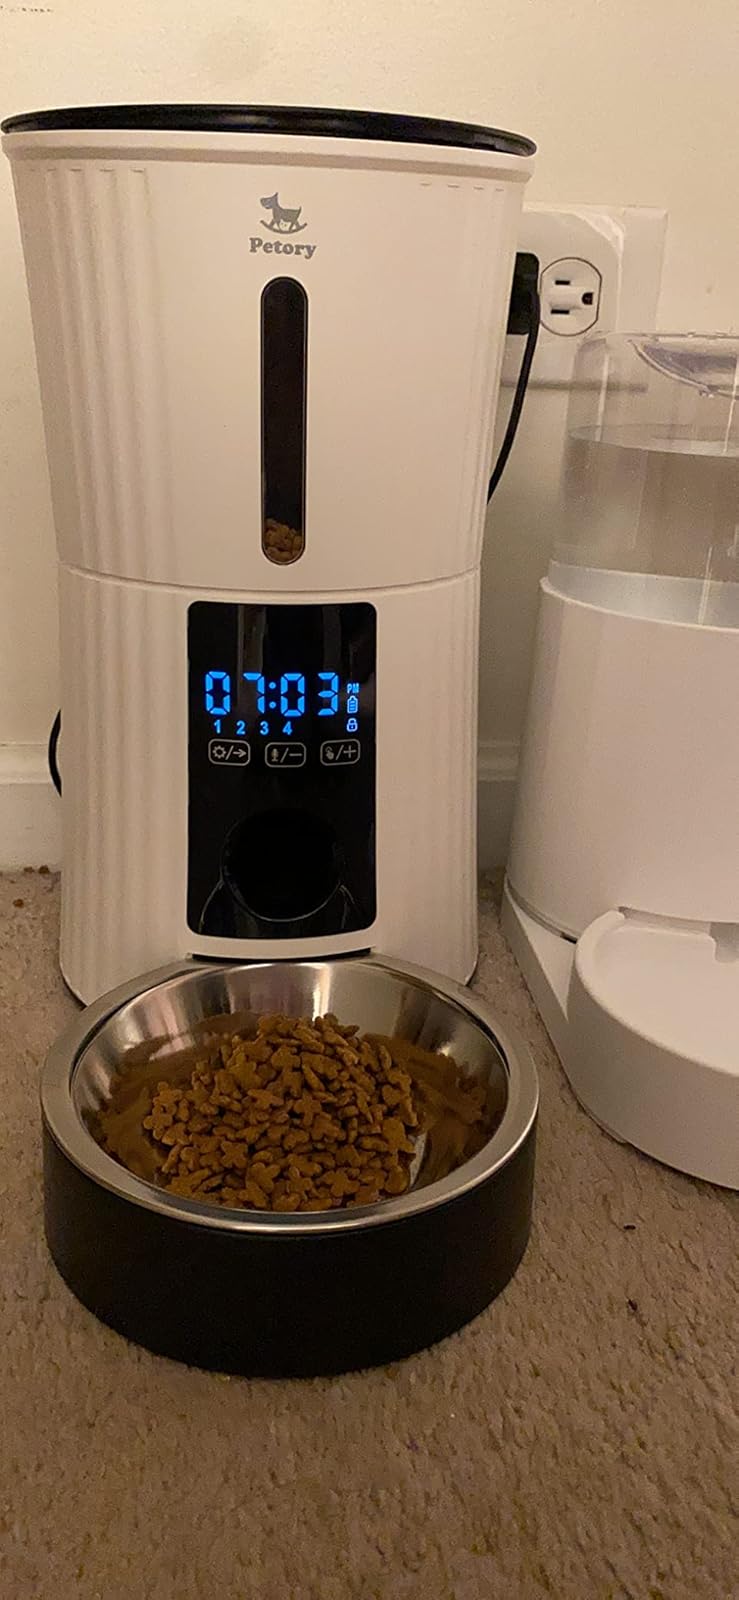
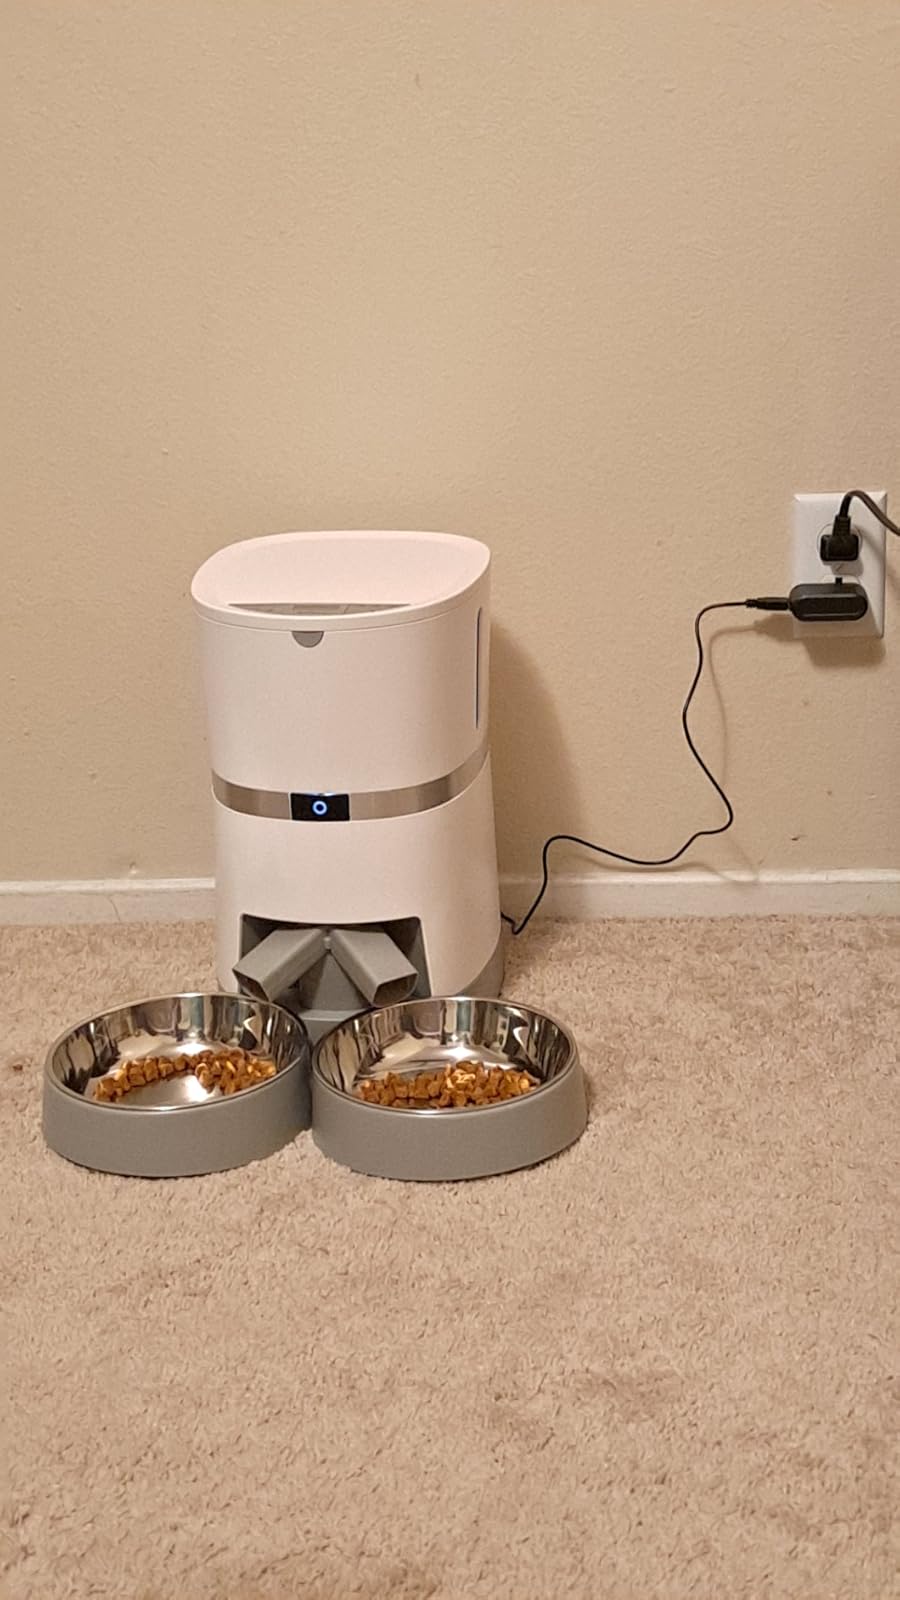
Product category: items_feeder
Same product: no